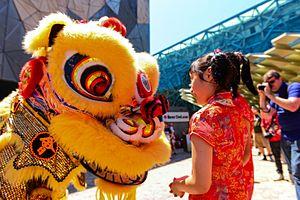
Le Nouvel An chinois, Nouvel An du calendrier chinois ou Nouvel An lunaire ou « passage de l’année » est le premier jour du premier mois du calendrier chinois. La fête du printemps marque le début des festivités qui se déroulent sur quinze jours et qui s’achèvent avec la fête des lanternes.